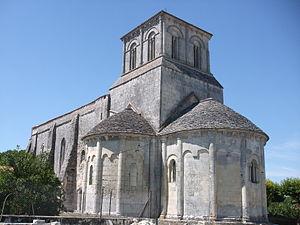
Église Saint-Sulpice de Marignac, (Classé, 1896) This building is indexed in the Base Mérimée, a database of architectural heritage maintained by the French Ministry of Culture,
Cet article recense les monuments historiques français classés en 1896.
Les églises de la Charente-Maritime présentent une grande diversité, d'une commune à une autre, et se distinguent par des styles et des périodes de construction différentes. De nombreux édifices témoignent cependant de l'épanouissement, aux XIᵉ et XIIᵉ siècles d'une forme d'art roman spécifique, appelée art roman saintongeais, caractérisée par une simplicité des formes et un décor sculpté, souvent très riche.
L'église Saint-Sulpice est une église de style roman saintongeais située à Marignac en Saintonge, dans le département français de la Charente-Maritime en région Nouvelle-Aquitaine.